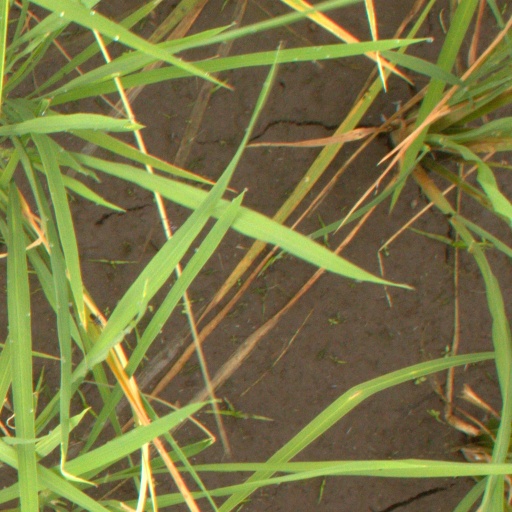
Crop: rice